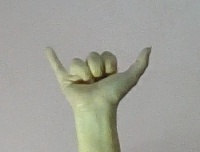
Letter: ya